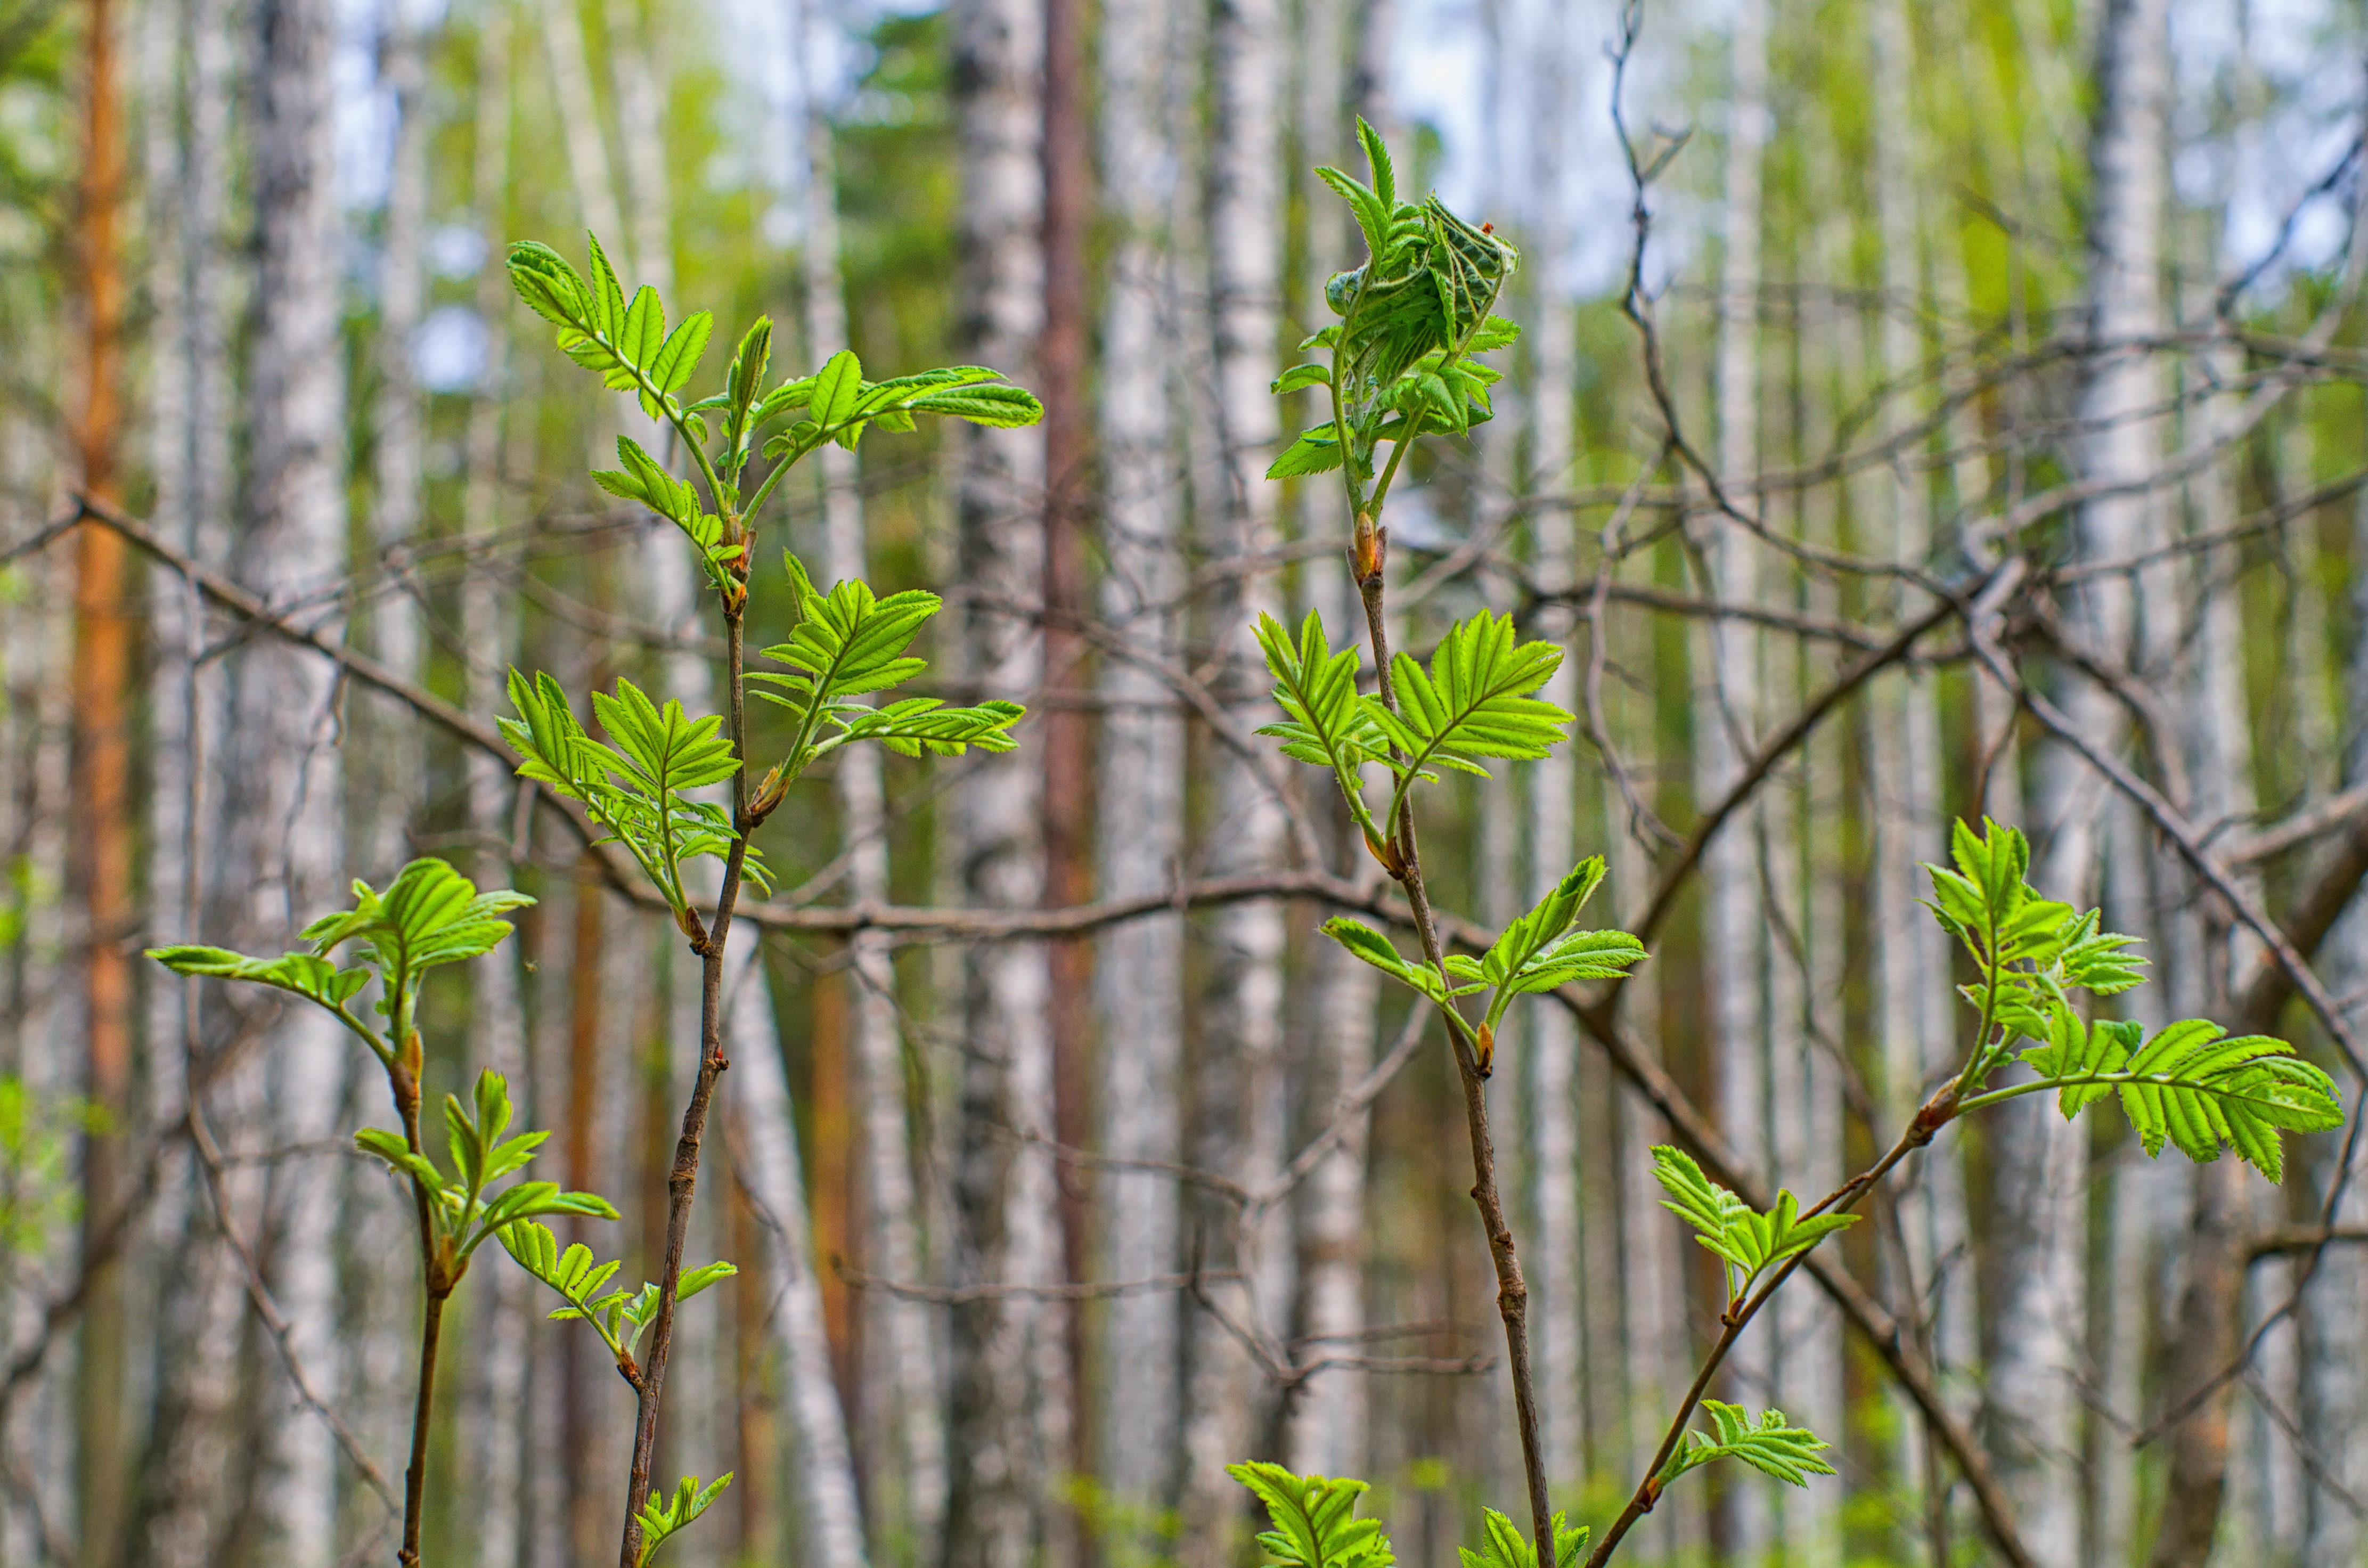
tree, nature, forest, branch, plant, leaf, flower, spring, green, jungle, botany, closeup, flora, wildflower, sheet, trees, vegetation, shrub, rainforest, bright, deciduous, beautiful, kidney, woodland, habitat, ecosystem, living nature, greens, green leaves, leaves green, shades of green, flowering plant, natural environment, plant stem, woody plant, land plant